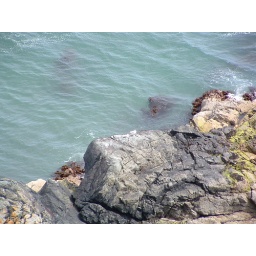
The rock formations along the coast are wonderful in shape and size